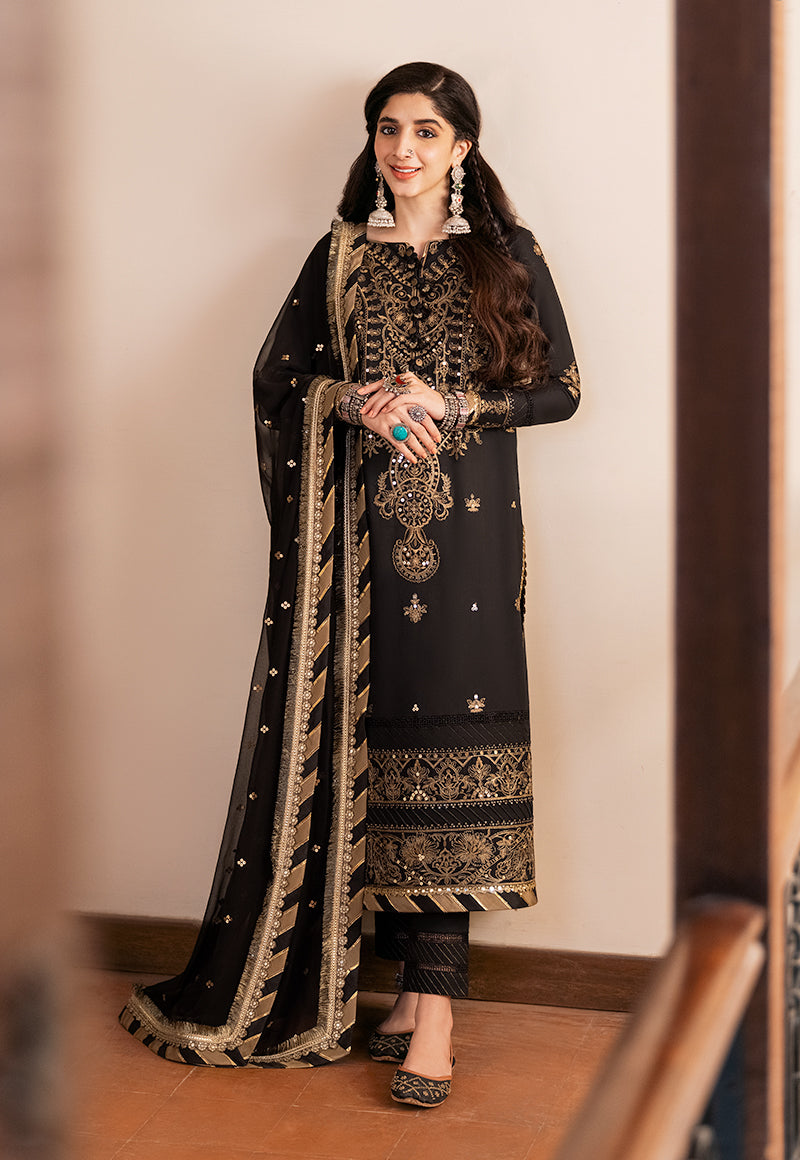
black gold embroidered salwar suit